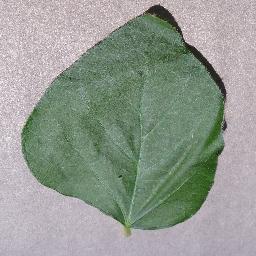
Label: Soybean___healthy